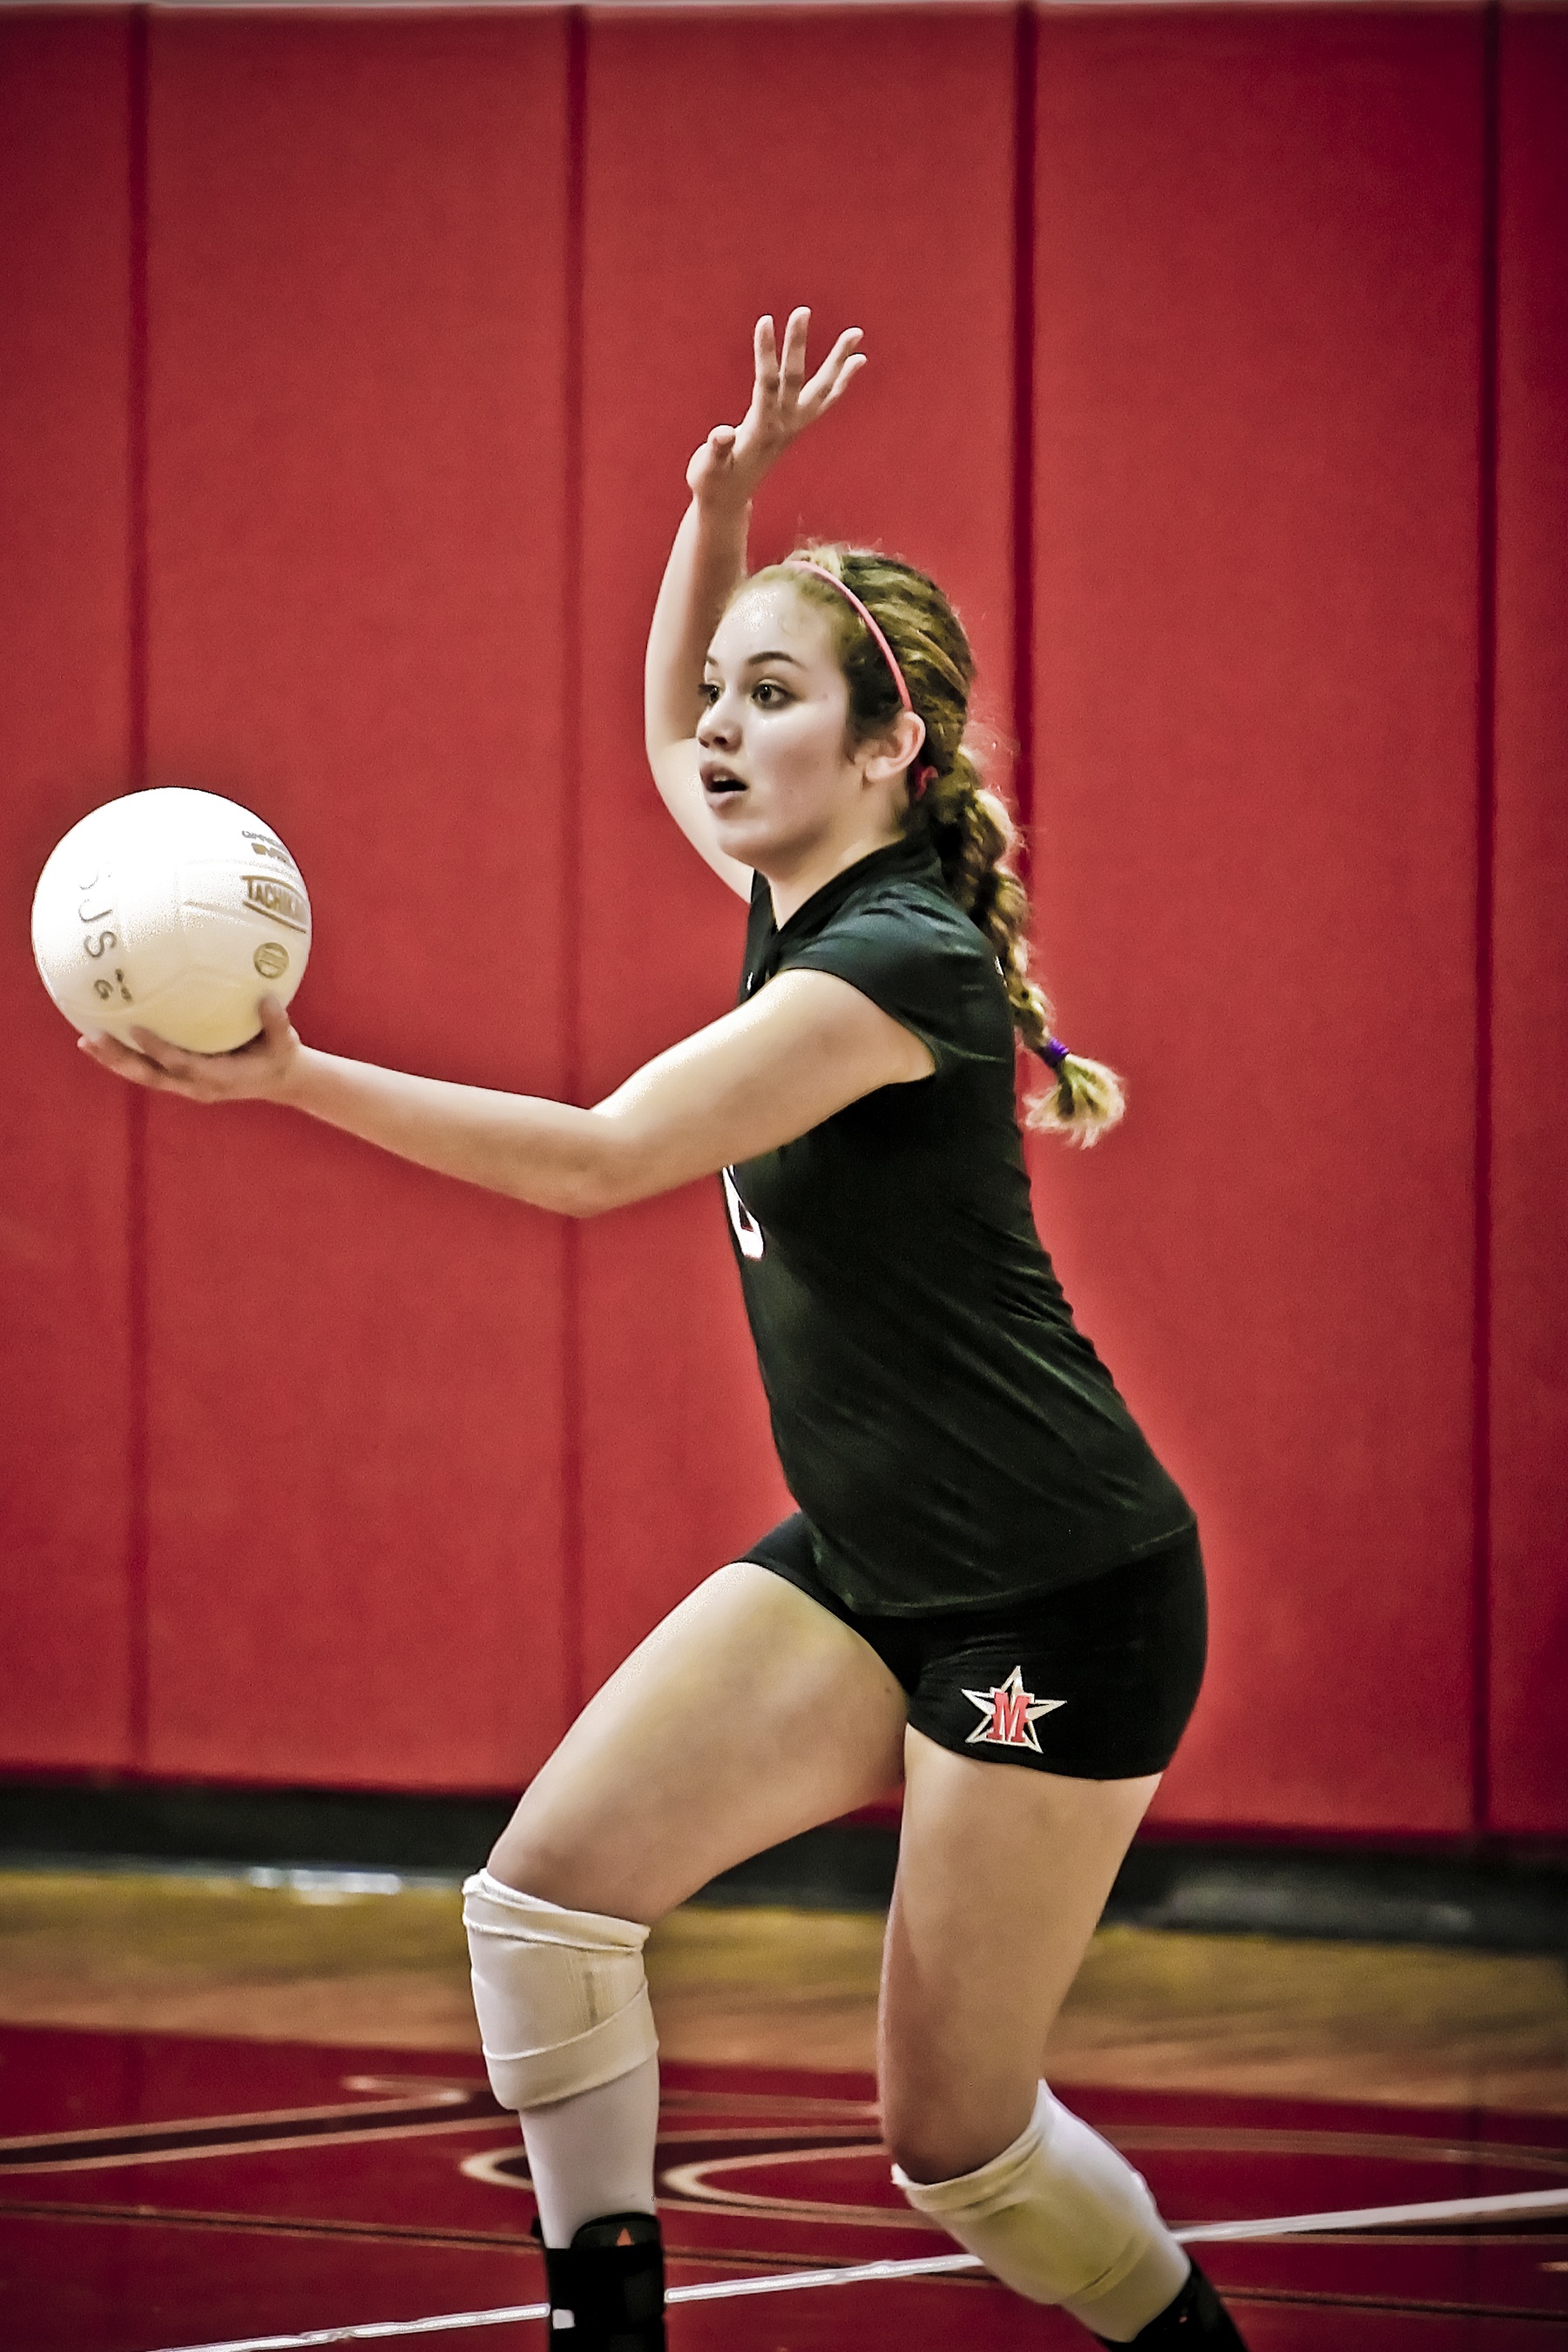
girl, play, female, young, athletic, action, lady, player, competition, sports, ball, court, athlete, serving, serve, volleyball, cheerleading, team sport